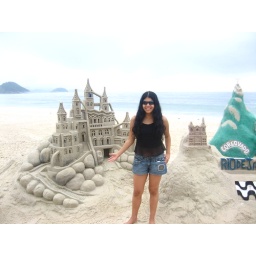
incredible contruction of sand in Copacabana beach